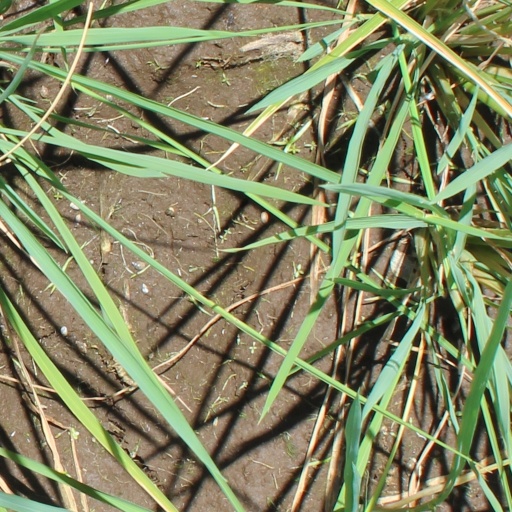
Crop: rice